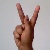
The image shows a hand gesture representing the letter 'K' in Indian Sign Language.